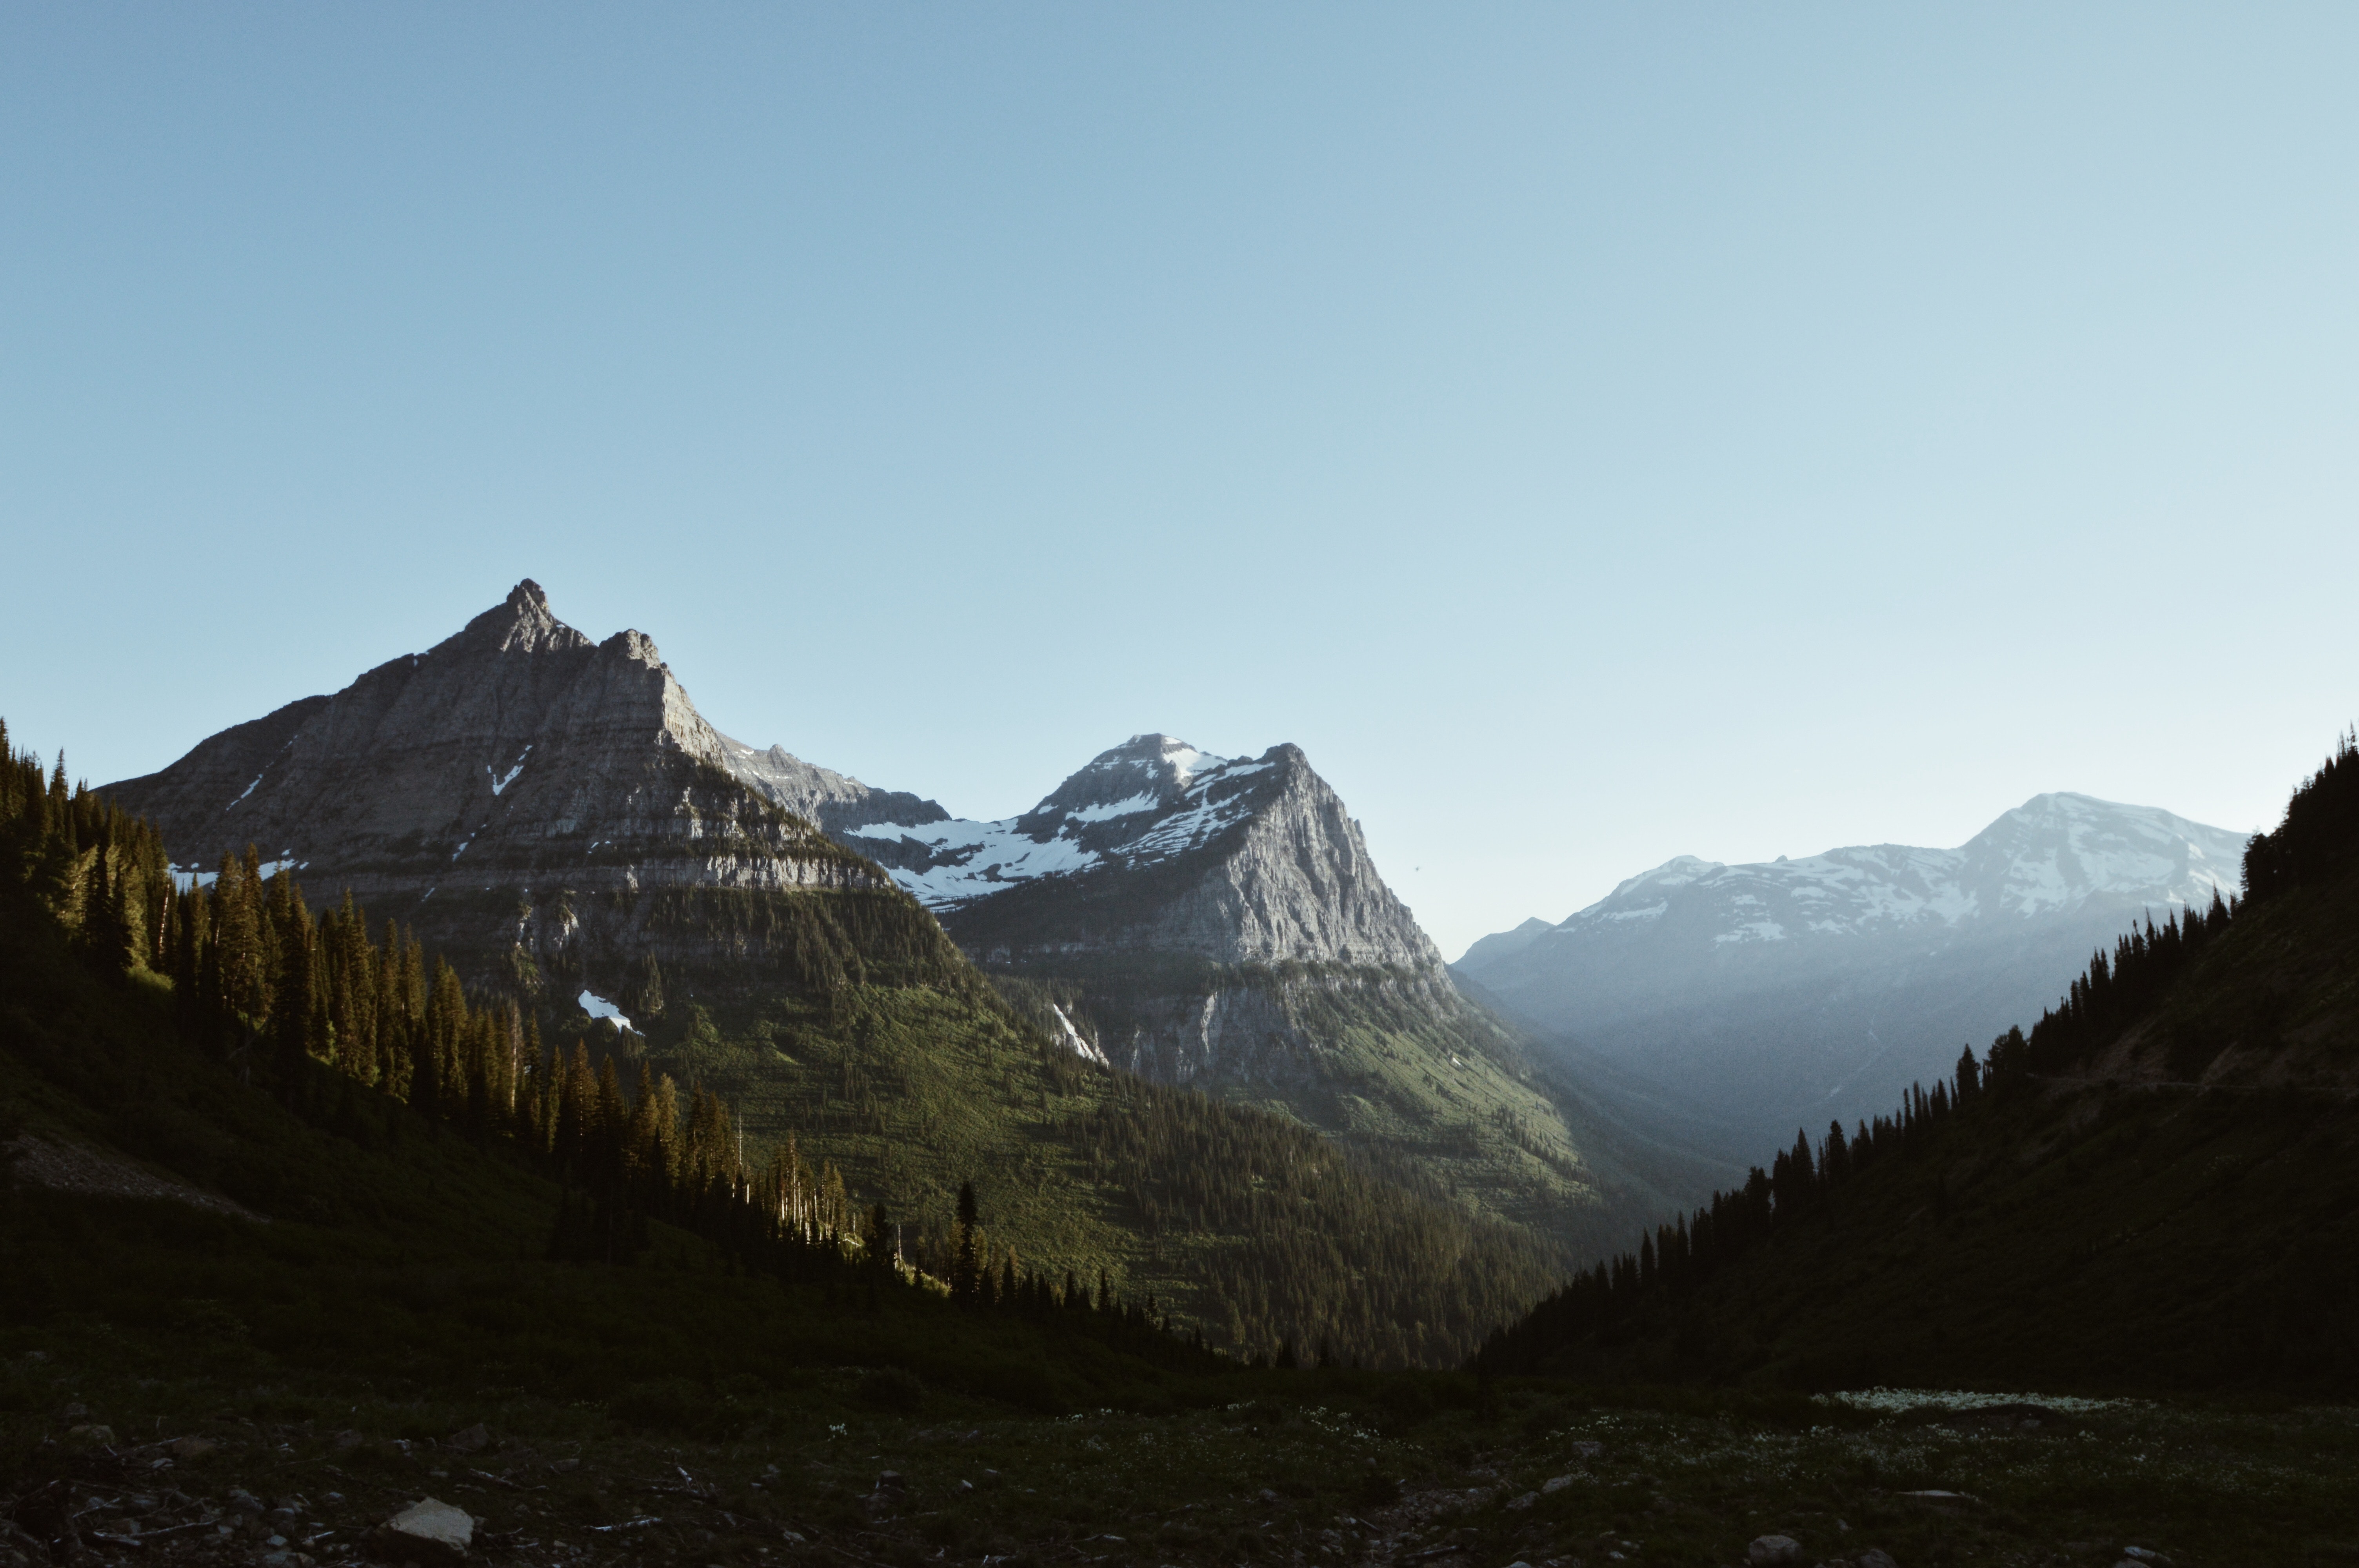
mountainous landforms, mountain, mountain range, highland, sky, ridge, alps, wilderness, natural landscape, hill, atmospheric phenomenon, fell, valley, massif, morning, tree, cloud, hill station, landscape, national park, summit, grass, mountain pass, road, glacial landform, mount scenery, moraine, terrain, vacation, glacier, snow, winter, ar te, grassland